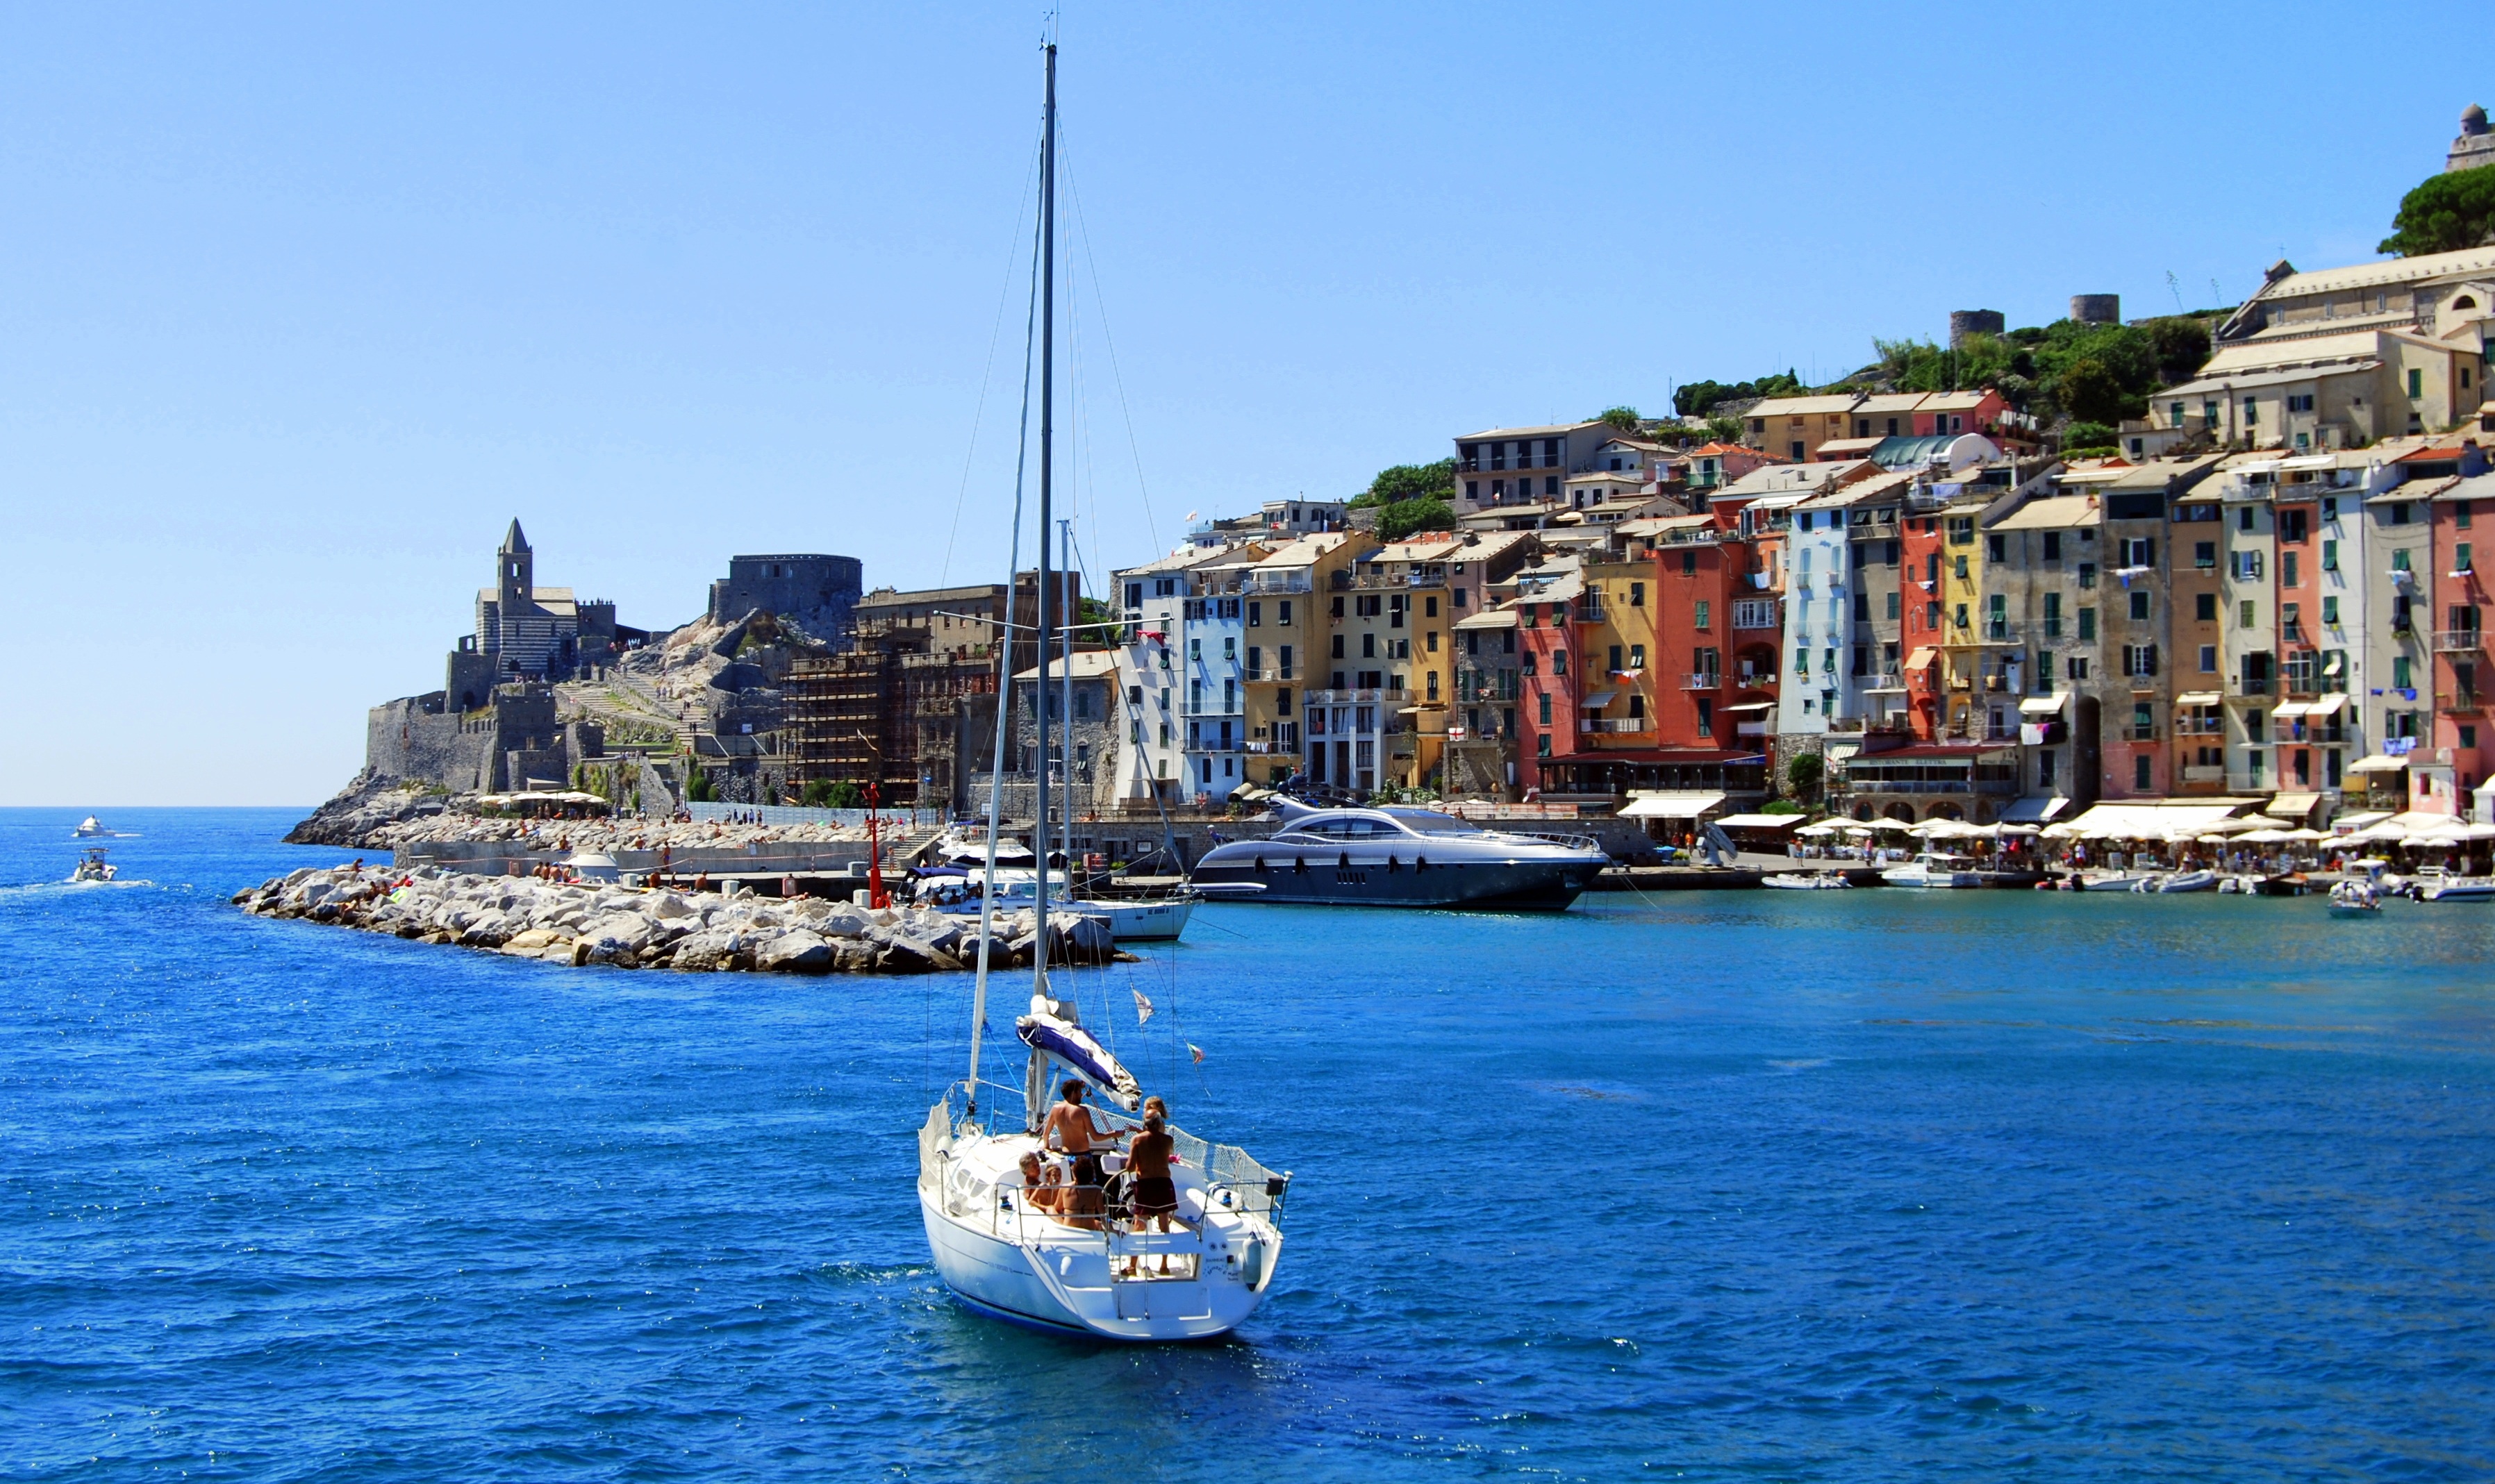
landscape, sea, coast, water, boat, vehicle, bay, italy, harbor, port, colors, houses, watercraft, sailing ship, liguria, porto venere